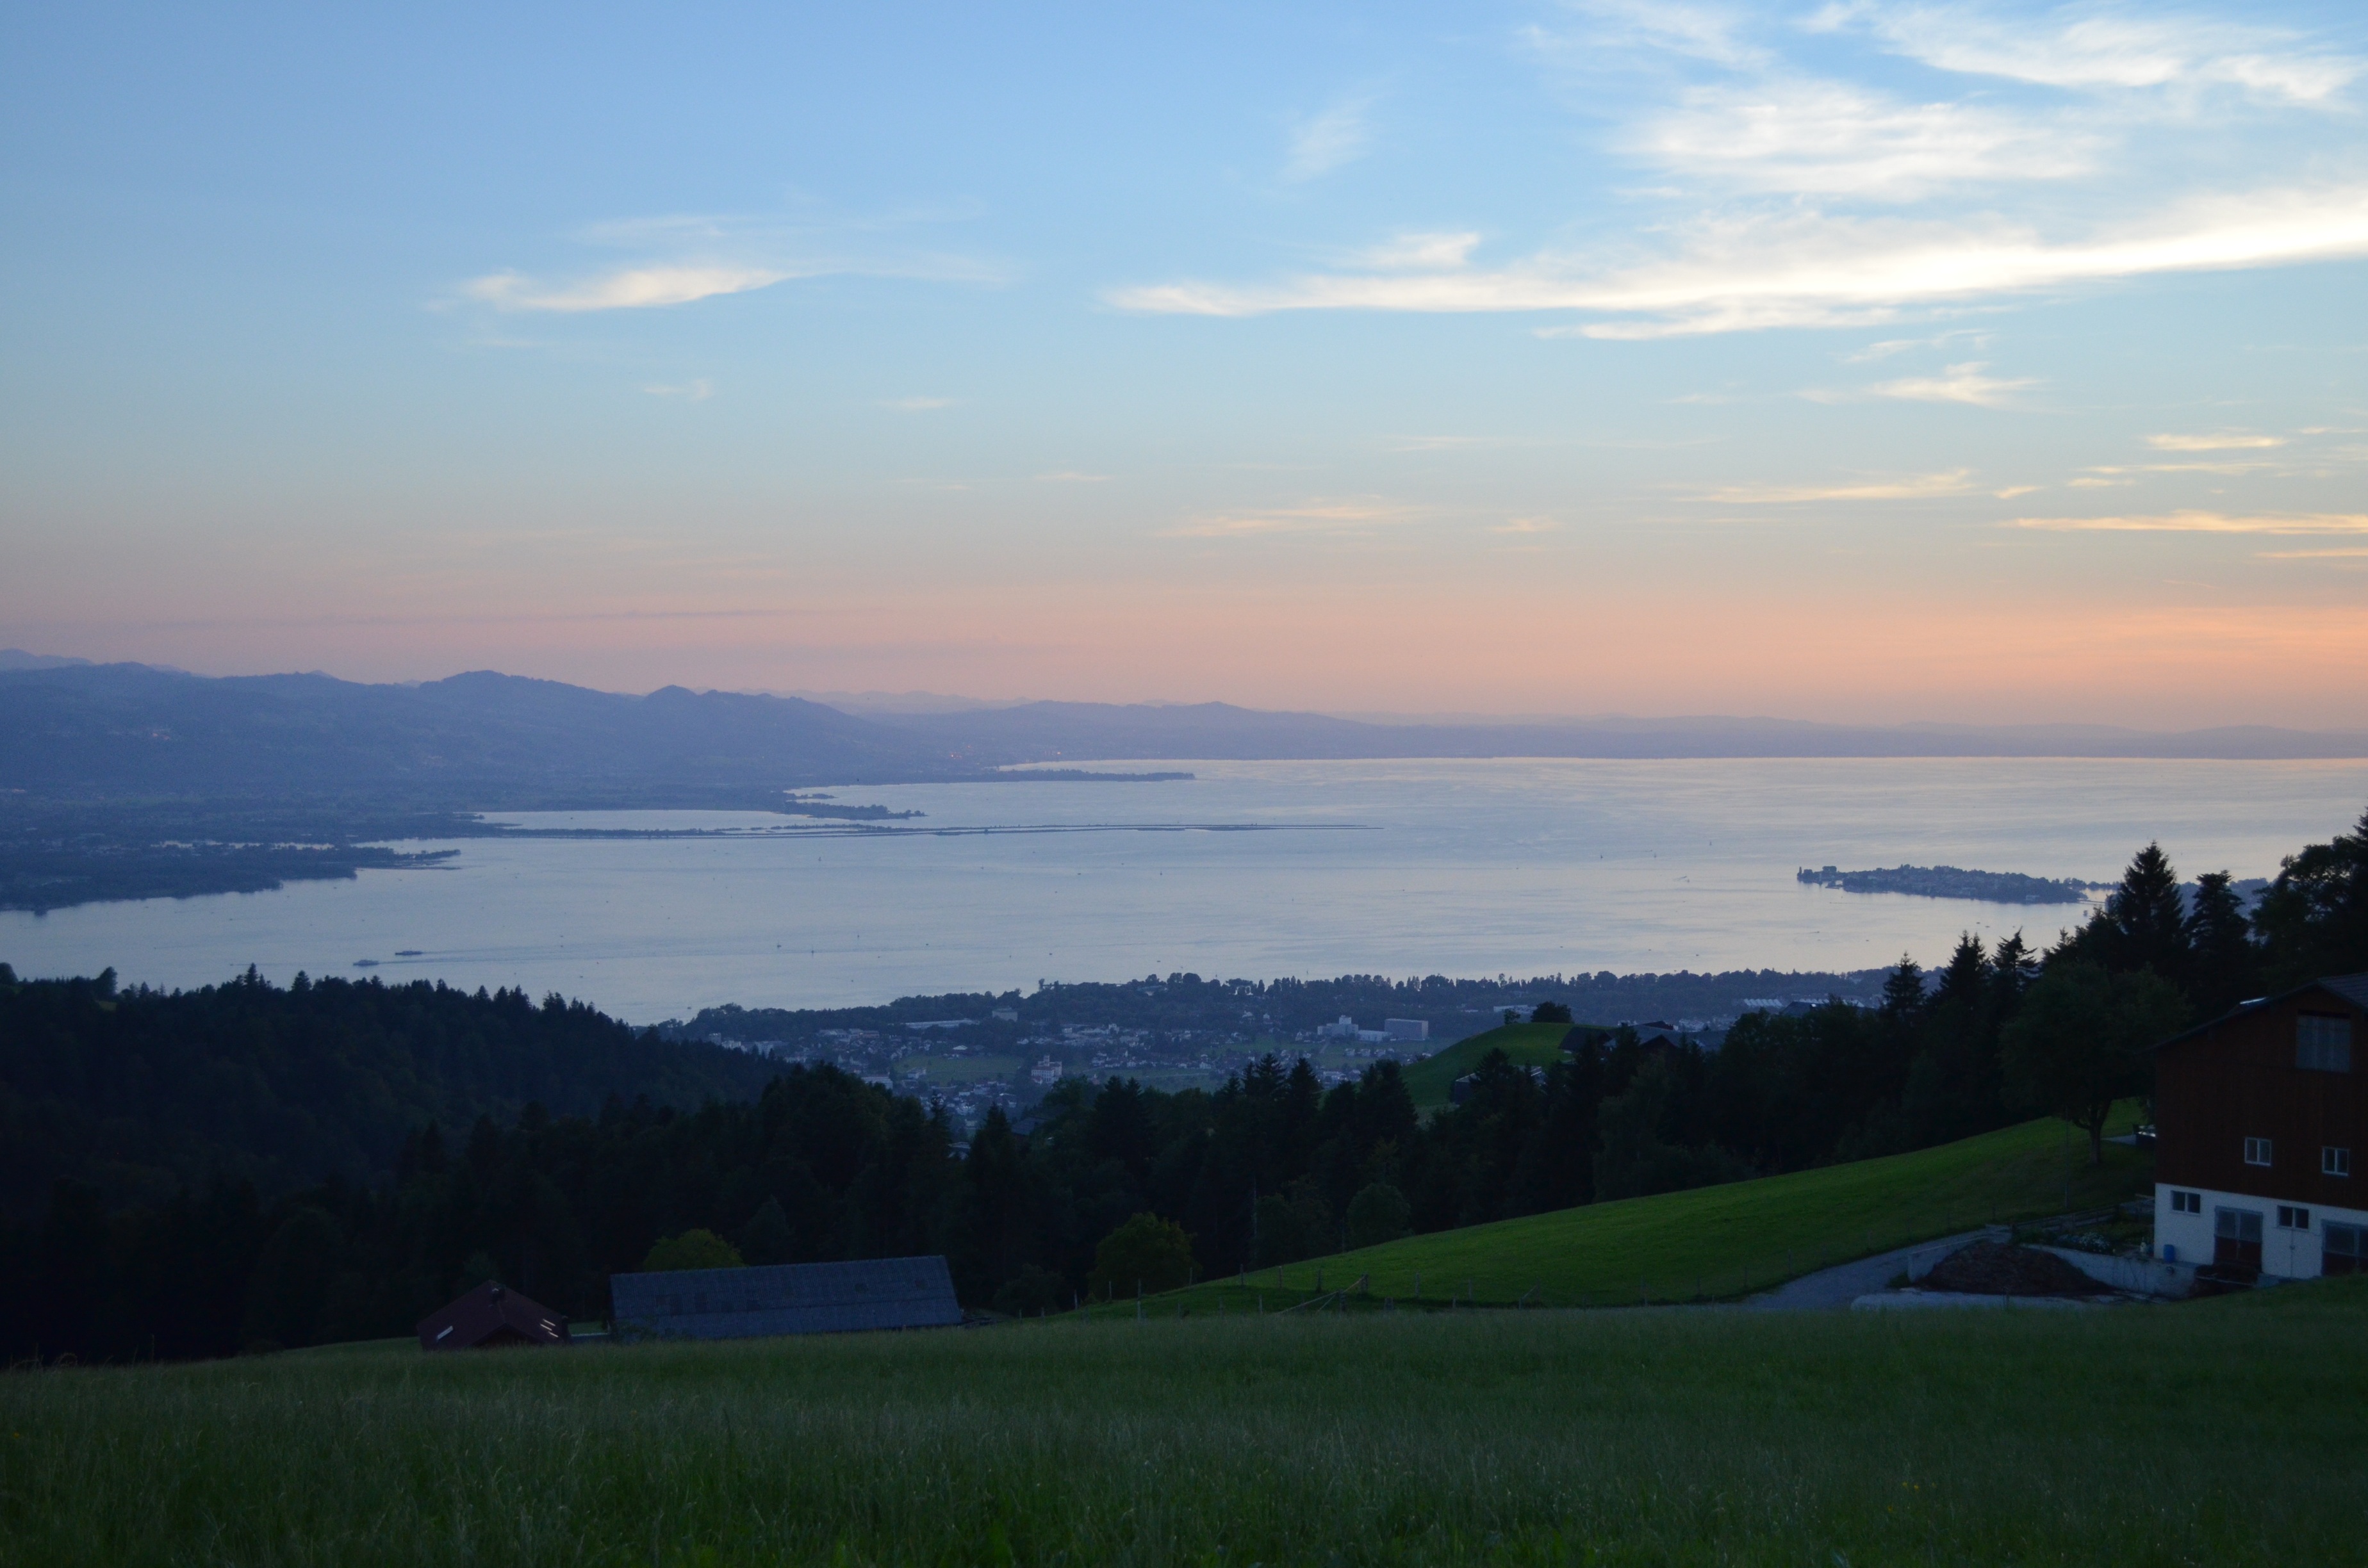
landscape, sea, water, nature, horizon, mountain, cloud, sky, sunrise, sunset, field, meadow, morning, hill, lake, view, dawn, mountain range, dusk, evening, romance, blue, rest, reservoir, freedom, plain, grassland, vision, loch, abendstimmung, lake constance, rural area, geographical feature, atmospheric phenomenon, mountainous landforms